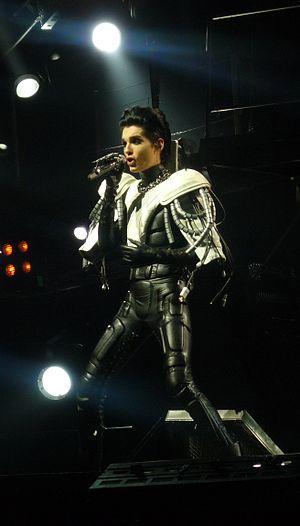
Bill Kaulitz, né le 1ᵉʳ septembre 1989 à Leipzig en RDA, est un auteur-compositeur-interprète allemand, actuellement chanteur et parolier du groupe Tokio Hotel formé avec son frère jumeau Tom Kaulitz.
Welcome to Humanoid City Tour est la quatrième tournée du groupe de rock allemand Tokio Hotel.